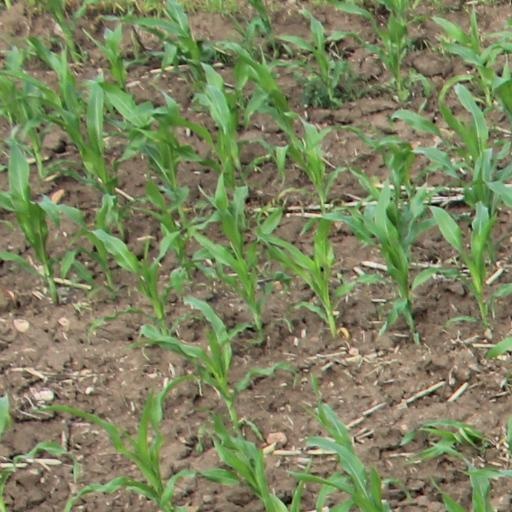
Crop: maize; corn